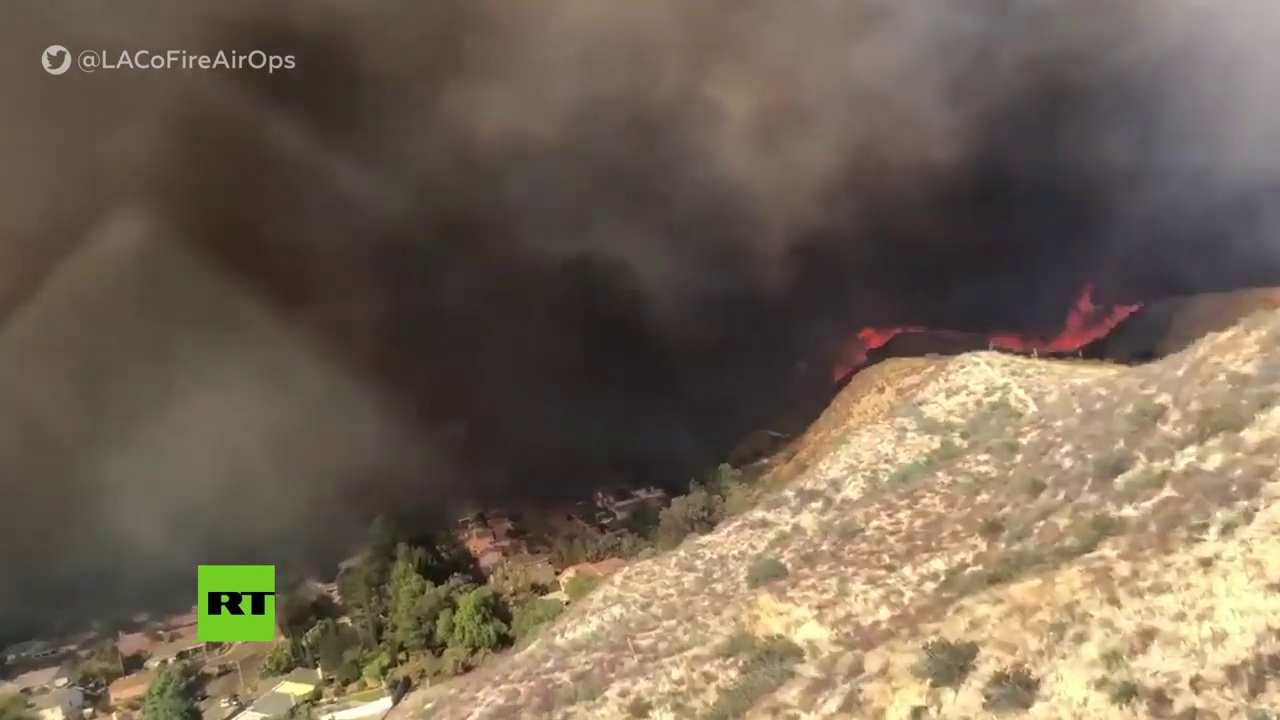
Fire: yes
Smoke: yes